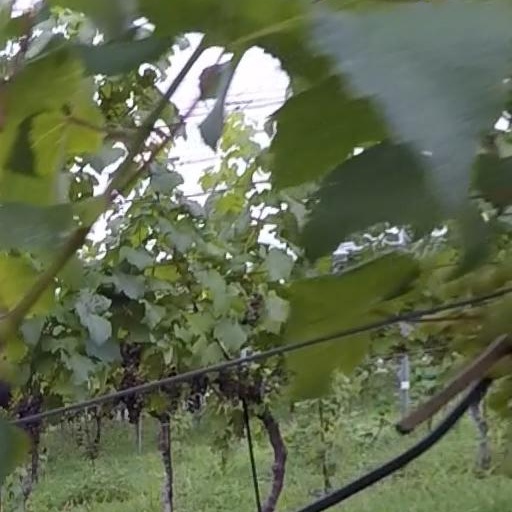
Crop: grape